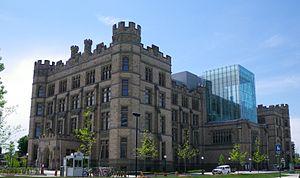
Cette liste non exhaustive répertorie les principaux châteaux au Canada.
Cet article recense les lieux patrimoniaux d'Ottawa inscrits au répertoire des lieux patrimoniaux du Canada, qu'ils soient de niveau provincial, fédéral ou municipal.
Voici la liste des lieux historiques nationaux du Canada situé à Ottawa. En mars 2011, on compte 25 lieux historiques nationaux à Ottawa, dont deux sont administrés par Parcs Canada. De ce nombre, il faut rajouté aussi deux sites qui ont perdu leur désignations.